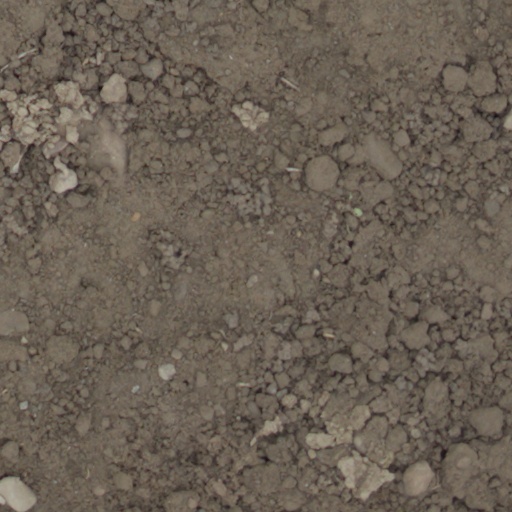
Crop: wheat